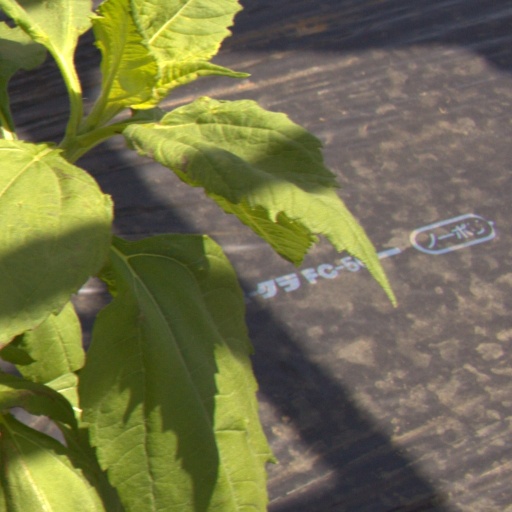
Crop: Jerusalem artichoke